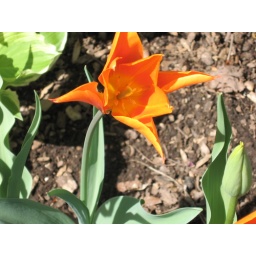
A really pretty orange flower that unfortunately got one of its four corners nipped off by the photographer.